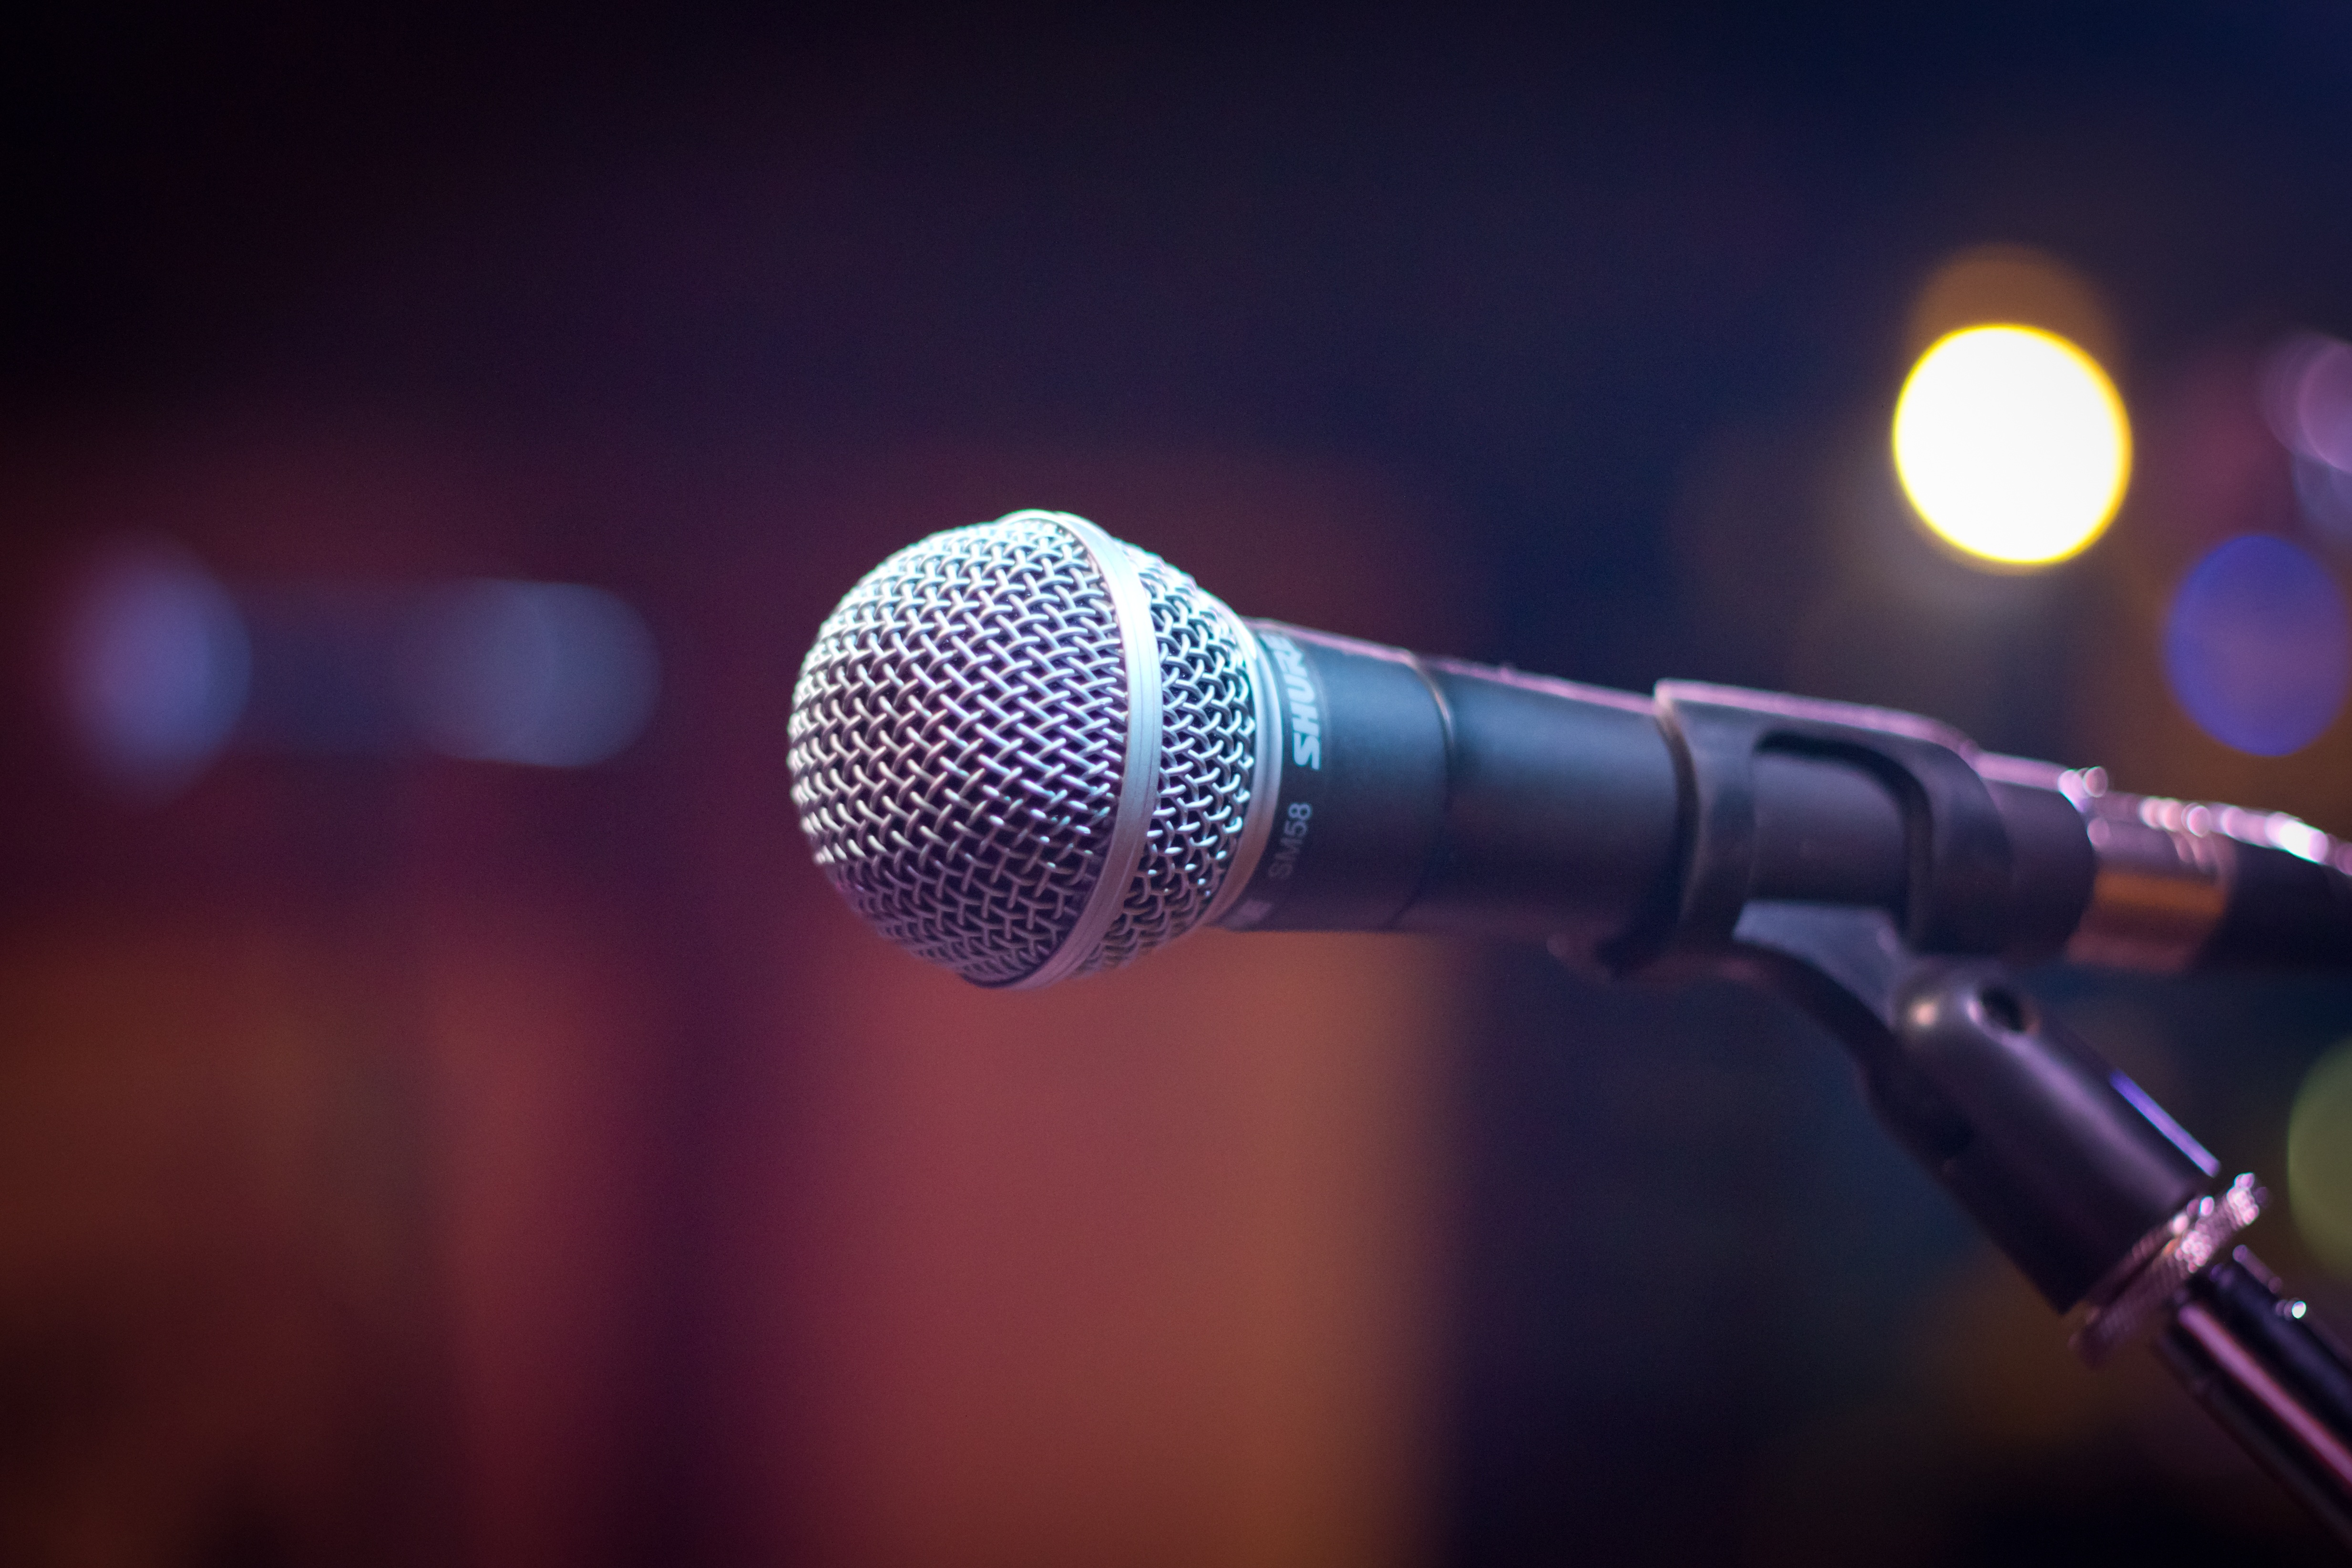
music, light, technology, microphone, blue, lighting, audio, singing, sound, audio equipment